Diels–Kranz numbering

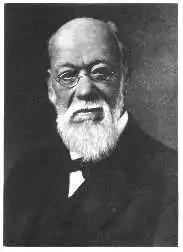
Hermann Alexander Diels

Diels–Kranz (DK) numbering is the standard system for referencing the works of the ancient Greek pre-Socratic philosophers, based on the collection of quotations from and reports of their work, "Die Fragmente der Vorsokratiker" (The Fragments of the Pre-Socratics), by Hermann Alexander Diels. The "Fragmente" was first published in 1903, was later revised and expanded three times by Diels, and was finally revised in a fifth edition (1934–7) by Walther Kranz and again in a sixth edition (1952). In Diels–Kranz, each passage, or item, is assigned a number which is used to uniquely identify the ancient personality with which it is concerned, and the type of item given. Diels–Kranz is used in academia to cite pre-Socratic philosophers, and the system also encompasses Sophists and pre-Homeric poets such as Orpheus.